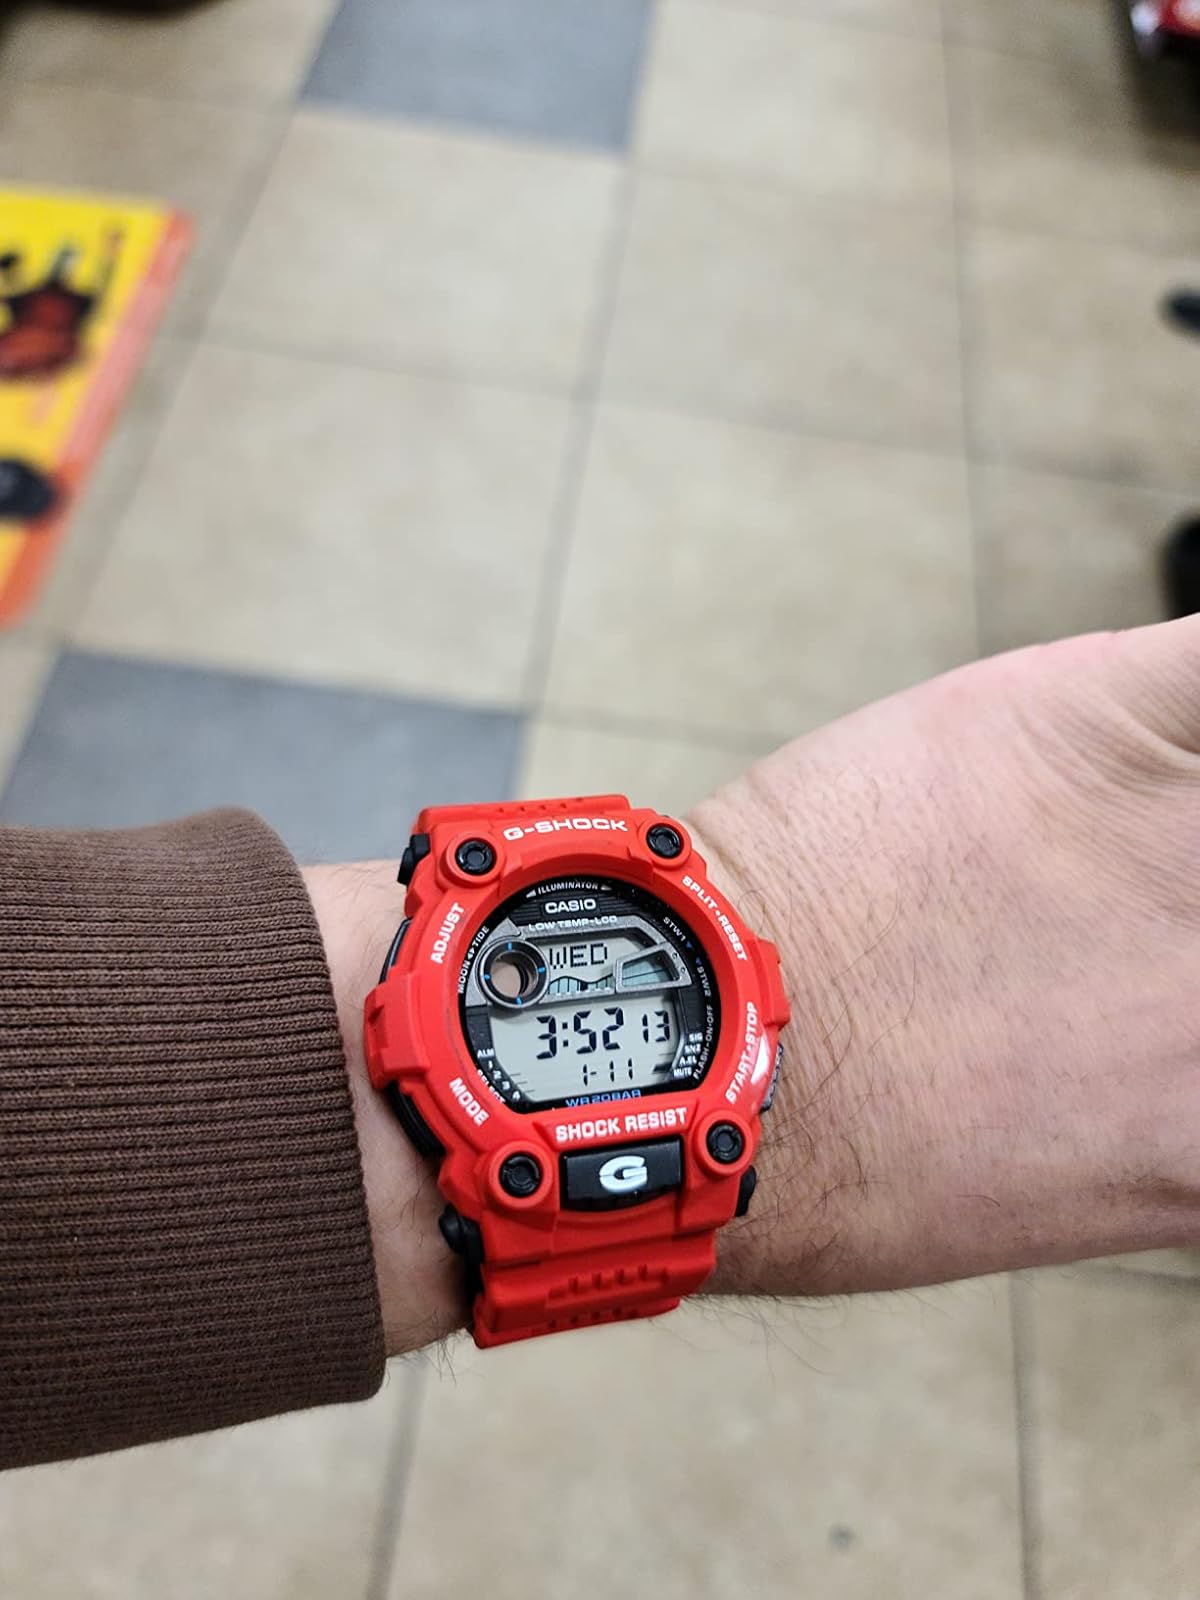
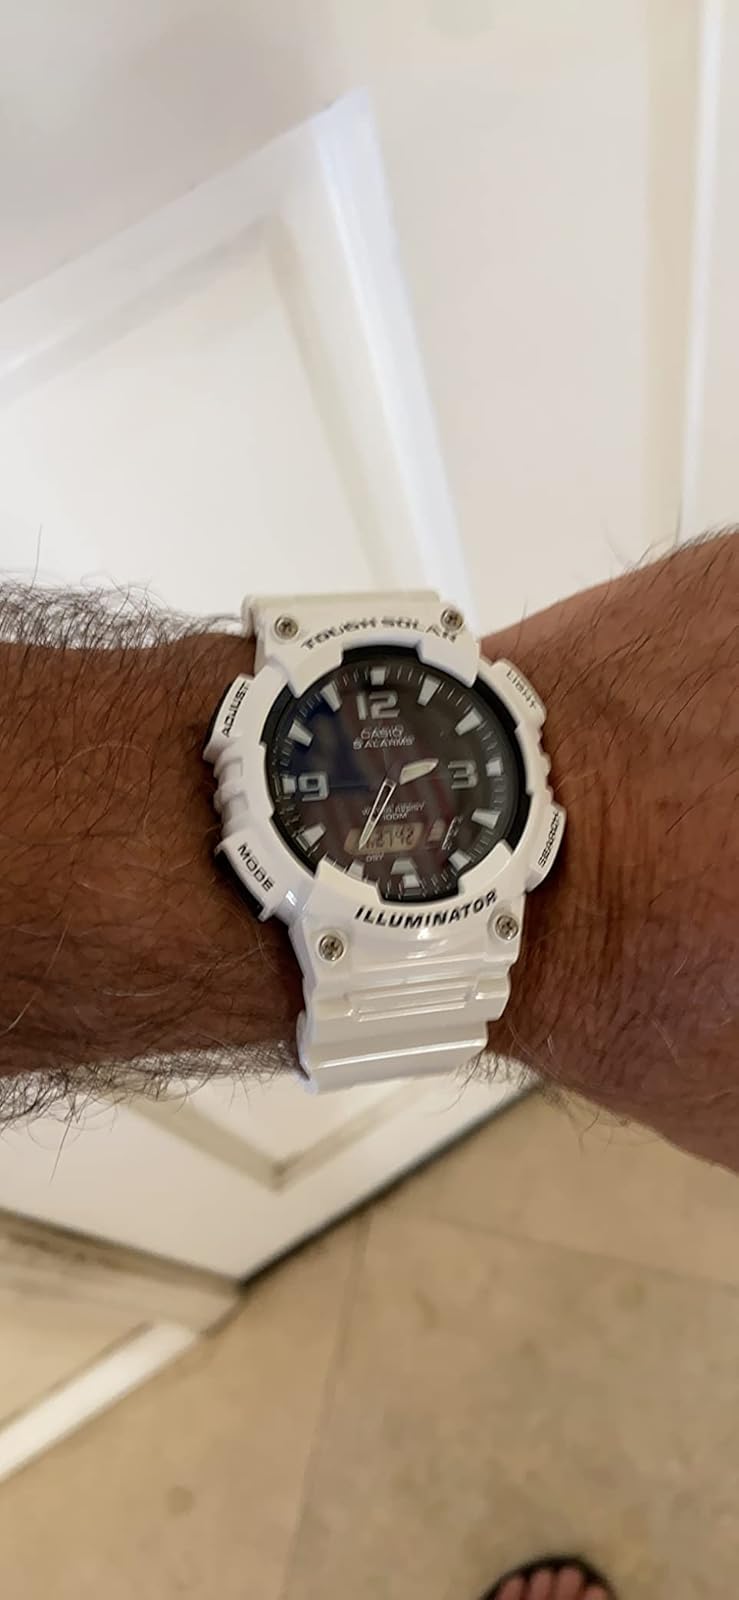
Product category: accessories_watch
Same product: no